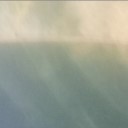
Label: Leaf_rust